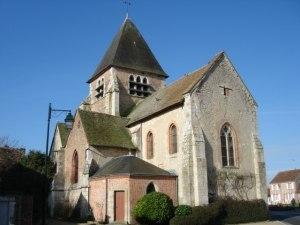
Sennely est une commune française située dans le département du Loiret en région Centre-Val de Loire.